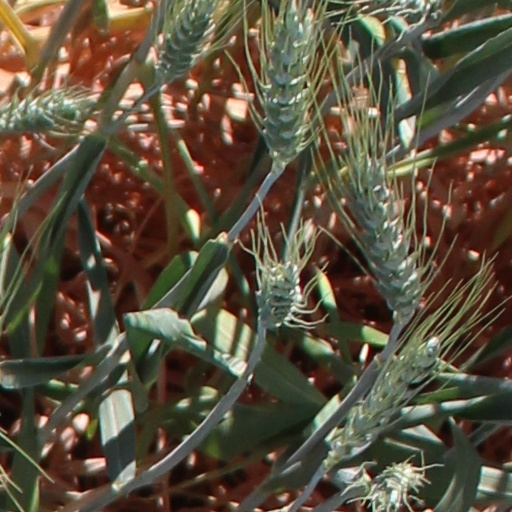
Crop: wheat